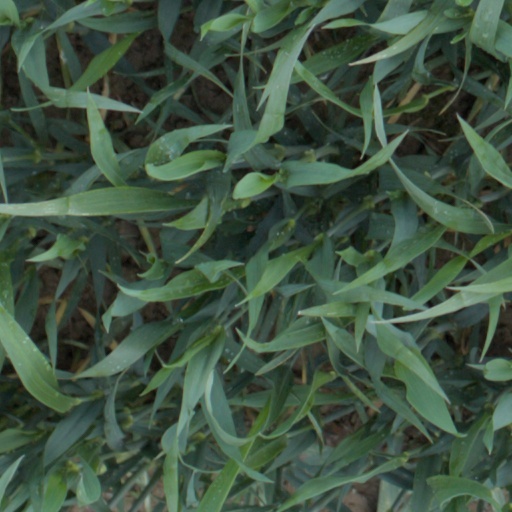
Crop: wheat